Bitter rot of apple

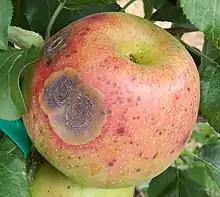
Bitter rot on a Honeycrisp apple, showing characteristic sunken lesions. Concentric rings of acervuli are visible on the lesion surface.

Bitter rot of apple is a fungal disease of apple fruit that is caused by several species in the "Colletotrichum acutatum" and "Colletotrichum gloeosporioides" species complexes. It is identified by sunken circular lesions with conical intrusions into the apple flesh that appear V-shaped when the apple is cut in half through the center of the lesion. It is one of the most devastating diseases of apple fruit in regions with warm wet weather.